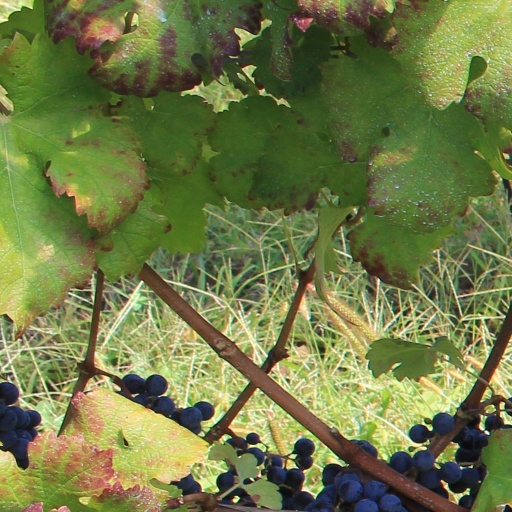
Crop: grape